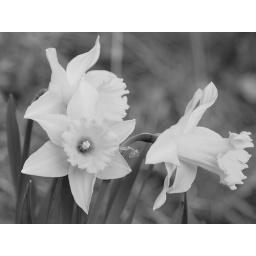
Daffodil in black and white